2012 United States men's Olympic basketball team

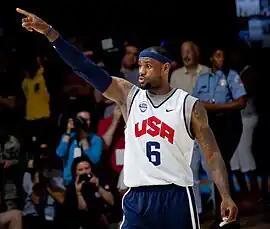
LeBron James assumed leadership of Team USA in 2012.

The Americans went an undefeated 8–0 and averaged 116 points per game, winning by an average margin of 32.1 points—the fifth highest in US Olympic history. Team USA trailed in the fourth quarter only once, against Lithuania in the opening round. James became the leader of the team with Bryant—who would turn 34 in August 2012—stepping back. James facilitated the offense from the post and perimeter, called the defensive sets, and provided scoring when needed. After winning the gold, Team USA coach Mike Krzyzewski said James "is the best player, he is the best leader and he is as smart as anybody playing the game right now". Durant scored a United States Olympics record of 156 points in the tournament. He also made 34 three-point field goals, doubling the previous United States mark of 17; Anthony (23) also surpassed the former record. Bryant was not in peak condition early, but he played himself into shape and was a key contributor in the final three games. While Chandler was the team's only true center—Davis was thin and had no professional experience—Krzyzewski also played Love, James or Anthony as Team USA's de facto center. Love led the team with 61 rebounds (27 offensive).